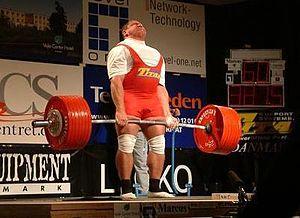
En force athlétique, la prise inversée ou encore la position inversée des mains consiste à améliorer la prise d'une barre chargée lourdement avec une main en pronation et l'autre main en supination. La prise inversée s'utilise dans le soulevé de terre qui est le troisième mouvement de ce sport de force qui en comporte trois. Les deux autres mouvements étant la flexion sur jambes et le développé couché.
En force athlétique, les exercices d'assistance sont des exercices de renforcement musculaires spécifiques aux trois mouvements de compétition que sont la flexion sur jambes, le développé couché et le soulevé de terre. Ces exercices permettent d'acquérir plus de force et assurent l'équilibre entre muscles agonistes et antagonistes. Selon le mouvement de compétition, les muscles travaillés par les exercices d'assistance sont moteurs, synergiques ou stabilisateurs.